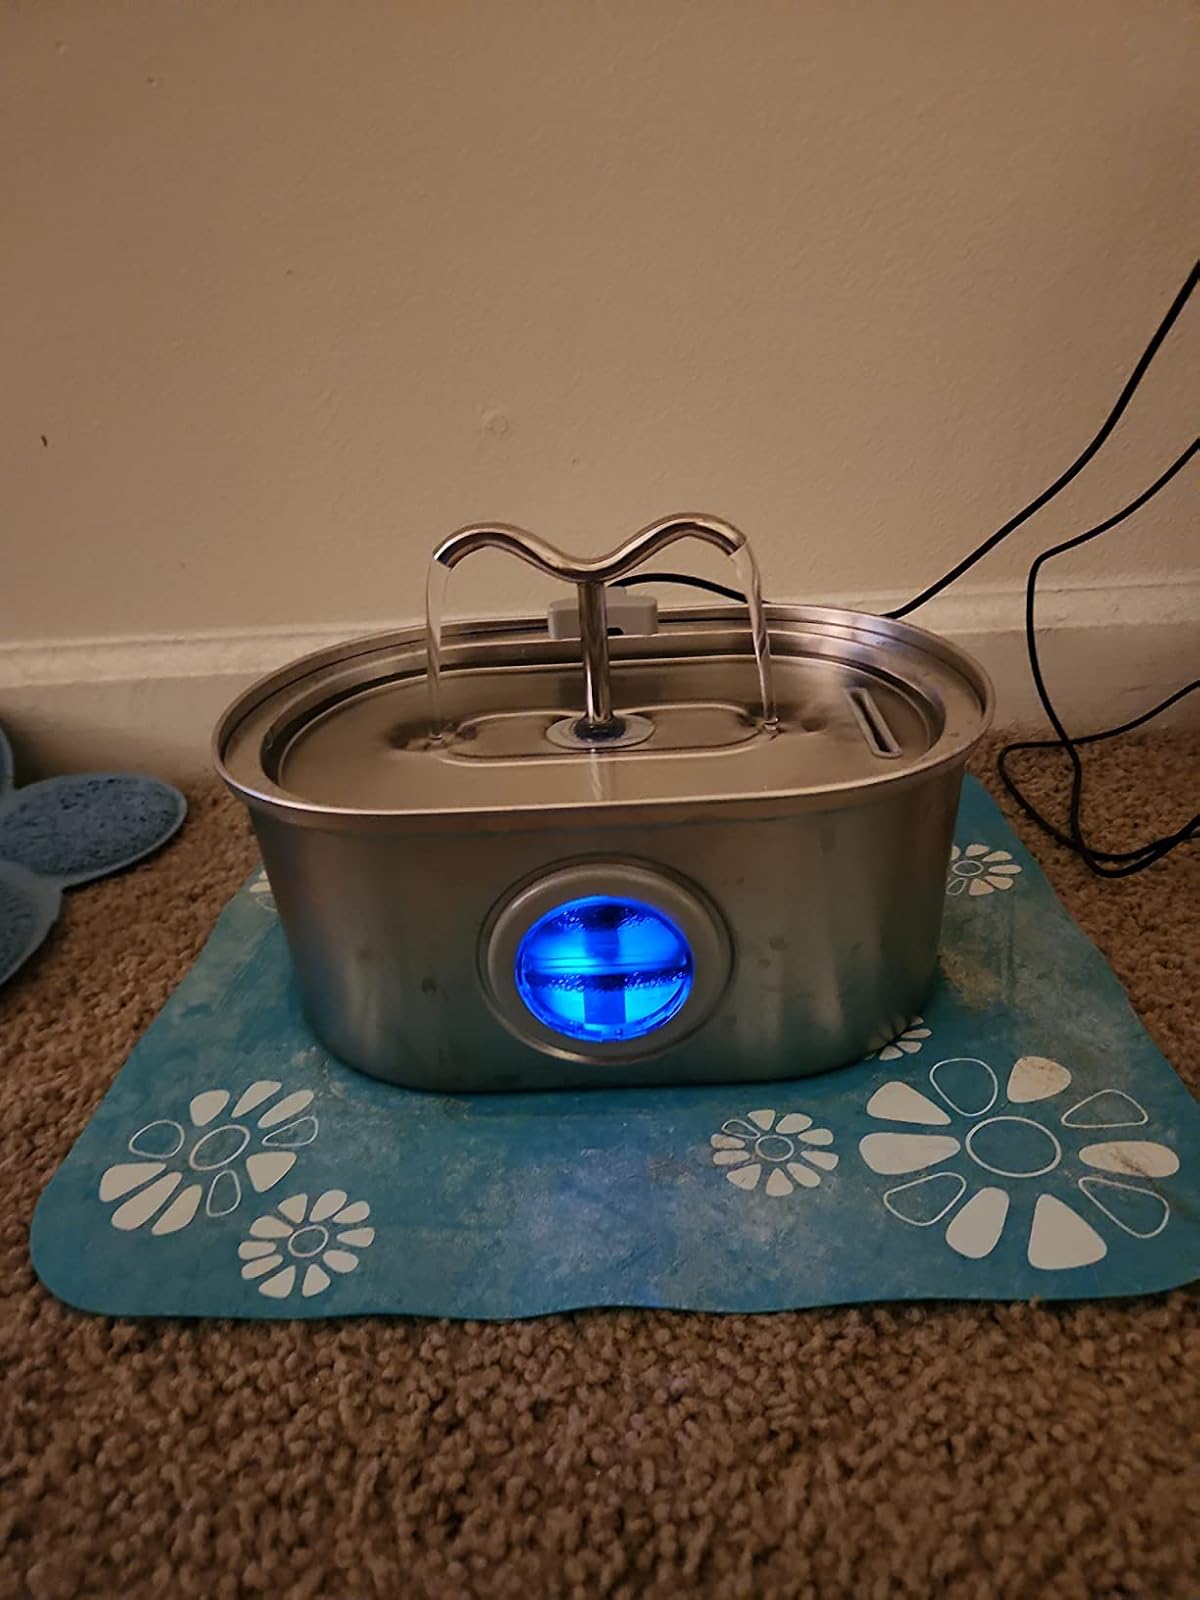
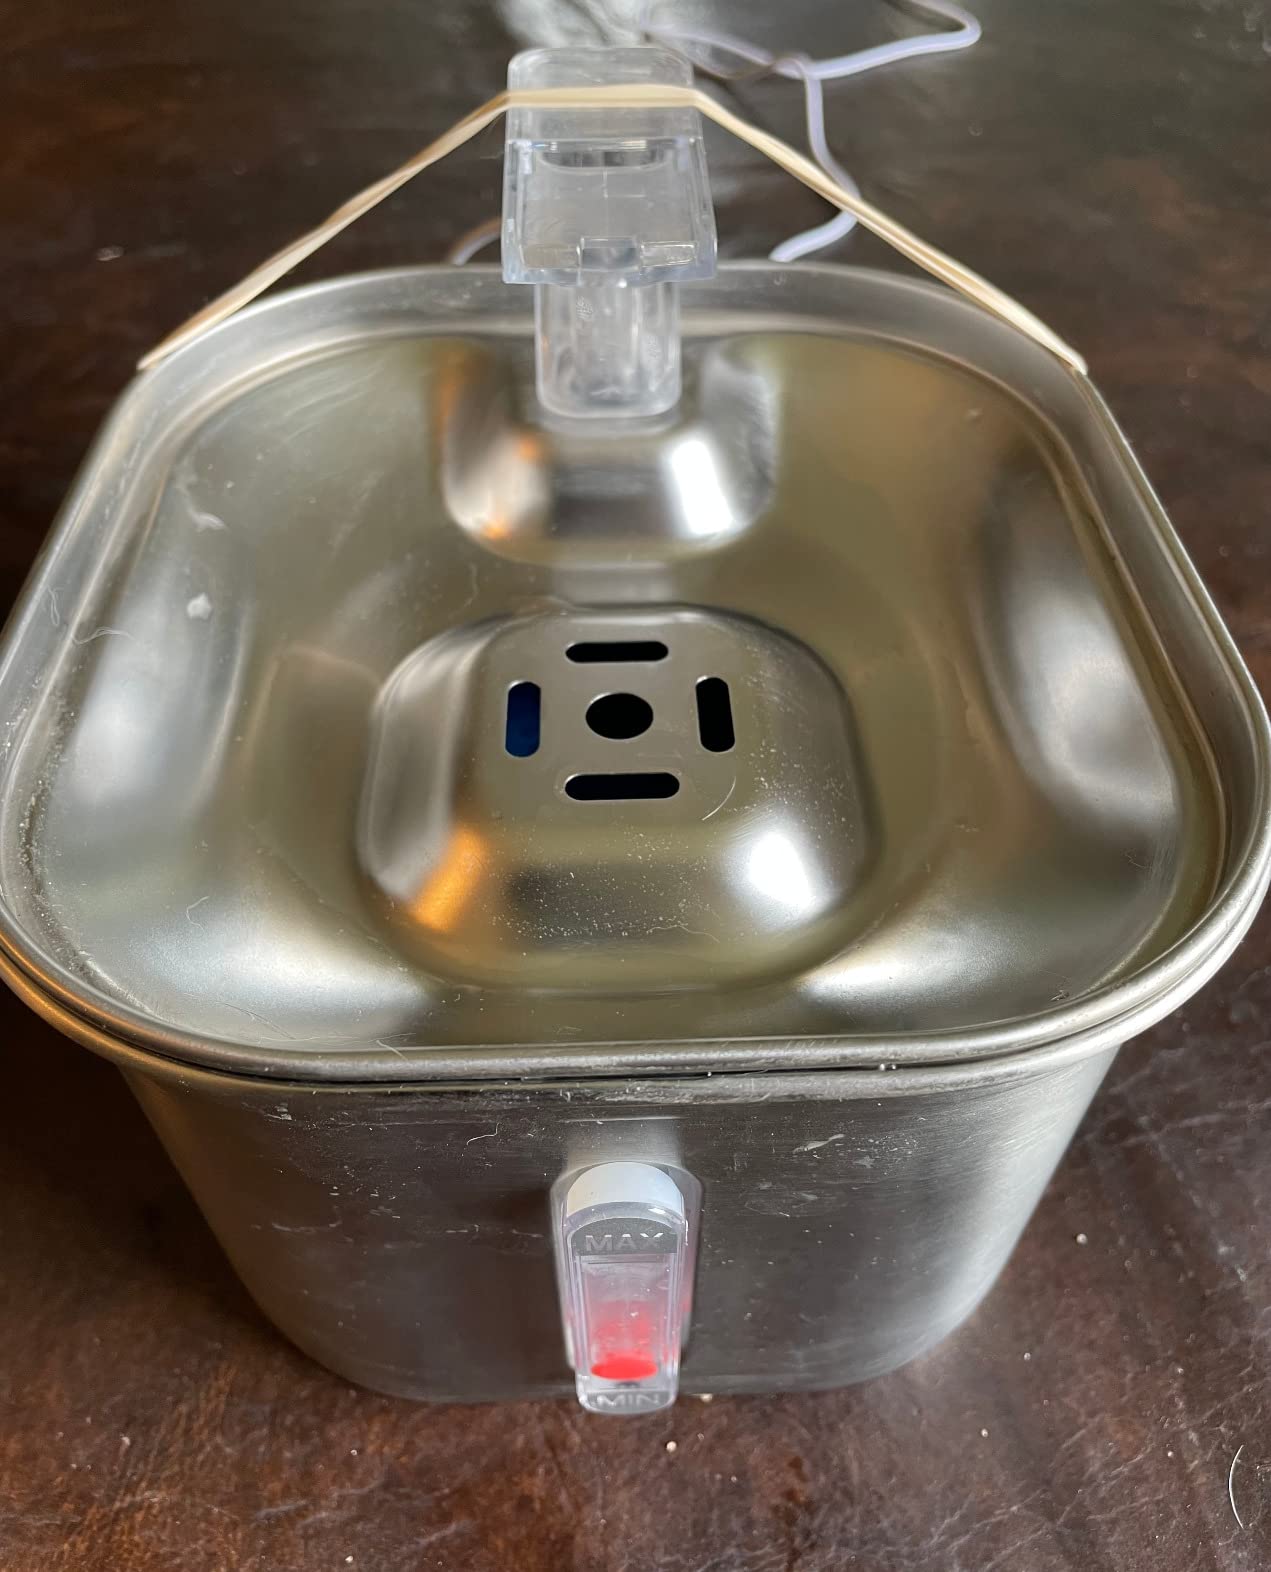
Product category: items_bowl
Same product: no